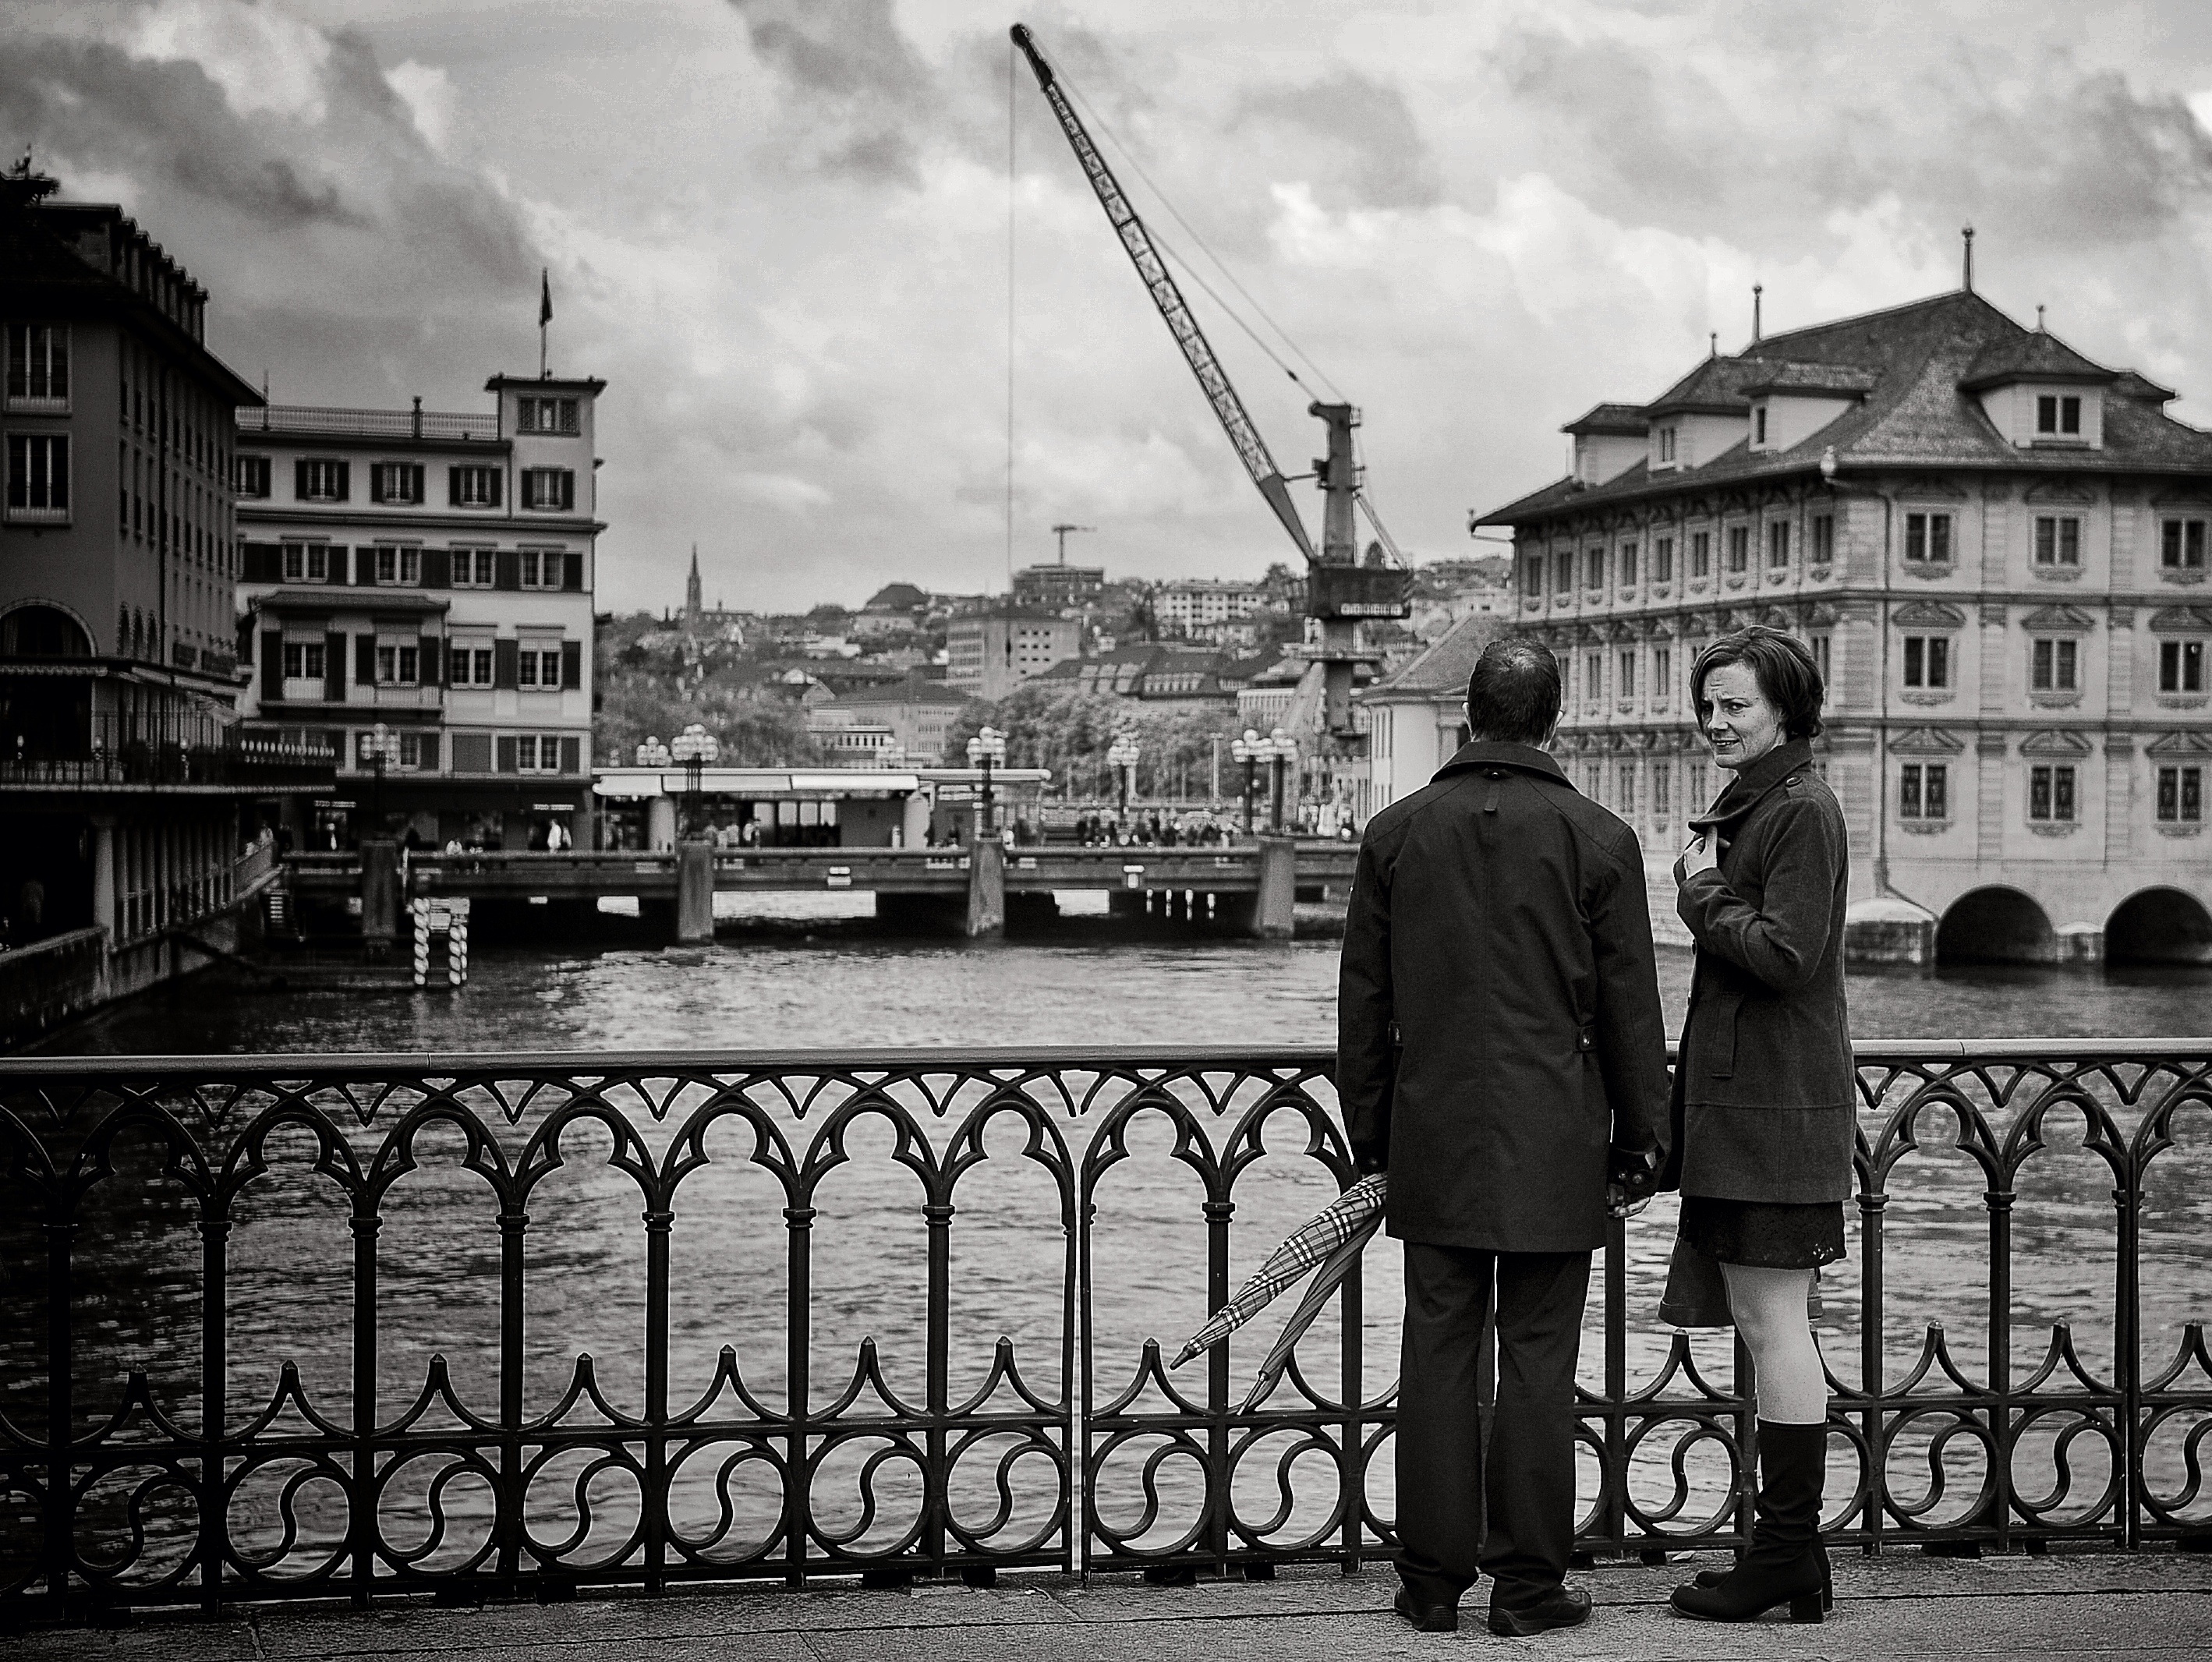
black and white, people, road, white, street, photography, town, city, cityscape, landmark, black, monochrome, streetphotography, bw, candid, art, temple, swiss, photograph, streetart, schweiz, switzerland, zurich, streetphoto, image, schwarzundweiss, stphotographia, streetscene, strassenszene, strassenfotografie, streetlife, streetpix, thomas8047, onthestreets, streetphotographer, 175528, zurichstreet, nikond300s, streetartz ri, hafenkranz rich, zuri, z richtransitmaritim, urban area, monochrome photography, human settlement